Hu Zhengzhi

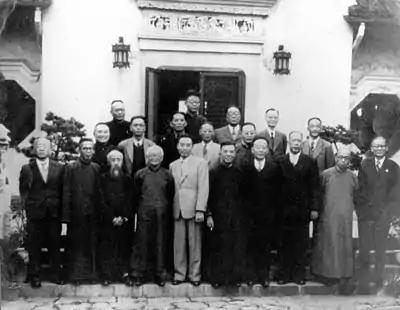
Political Consultative Conference, Chongqing 1946 ,Front Row, Zhou Enlai (Center) Hu Zhengzhi (Third from right)

In April 1945, Hu attended the inaugural meeting of the United Nations in San Francisco as a representative of the Chinese press and a member of the Chinese delegation, and signed the United Nations He was a delegate to the Chinese People's Political Consulative Conference, held in Chongqing to try to bring the sides together and head off Civil War. After the Japanese surrender in August, "Ta Kung Pao" resumed publication in Shanghai and Tianjin, with Hu as chair of the Shanghai general management office. The Hong Kong edition resumed in 1948. The paper published an editorial, "The Liberals' Belief," ("Ziyou zhuyizhe de xinnian") opposing continuation of the Civil War and advocating the Third Way. But as the war continued and both Communist and Nationalist supporters attacked the paper, it shifted to a more left-wing stance.